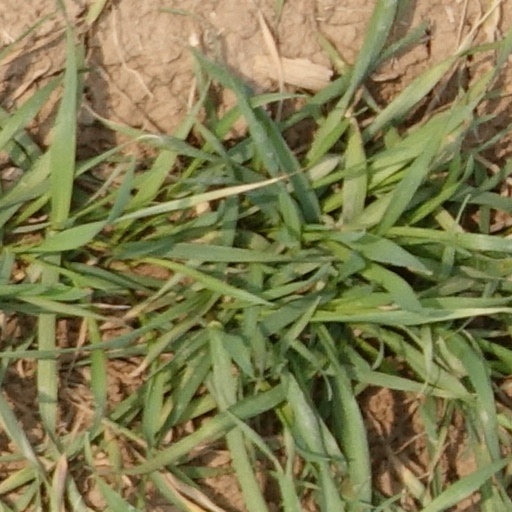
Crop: wheat